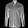
Label: Shirt